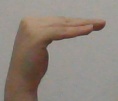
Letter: haa